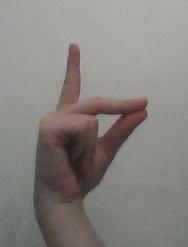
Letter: ta